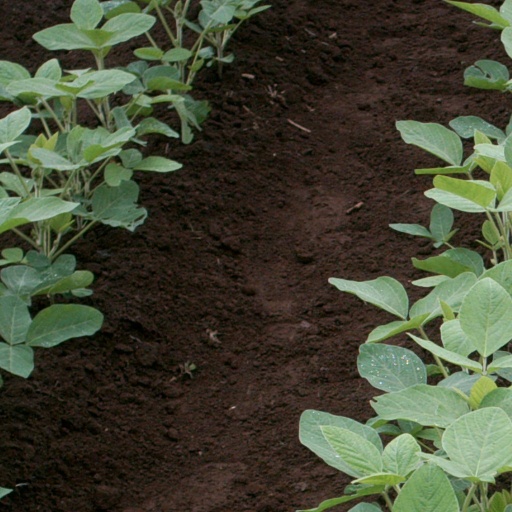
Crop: soybean